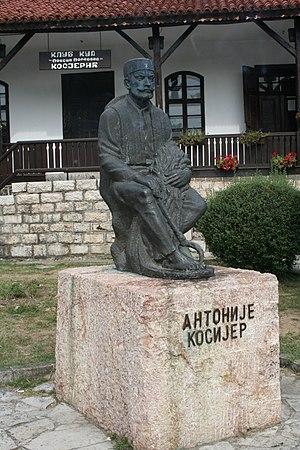
Le vieux han à Kosjerić se trouve à Kosjerić, dans municipalité de Kosjerić et dans le district de Zlatibor, en Serbie. Il est inscrit sur la liste des monuments culturels protégés du pays.